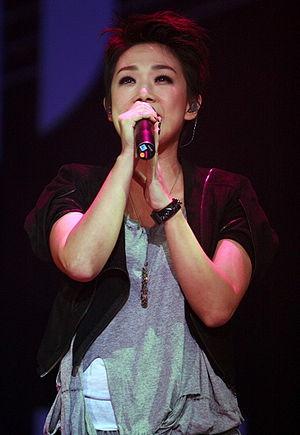
Sandy Lam, née le 26 avril 1966, est une chanteuse et actrice hongkongaise. Elle chante en cantonais, mandarin, anglais et japonais.